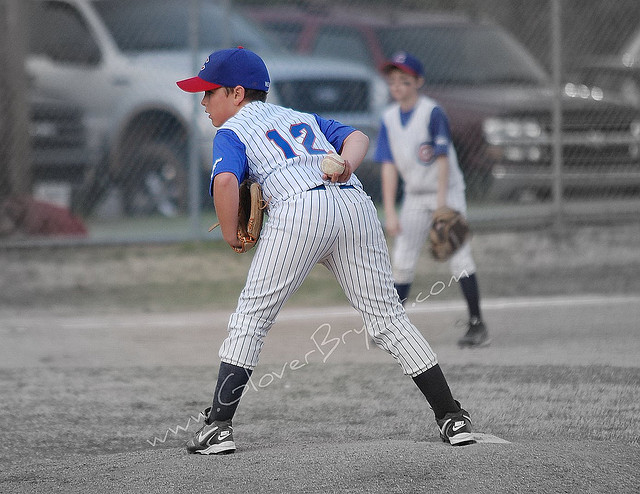
hai cậu bé đang chơi bóng chày trên sân